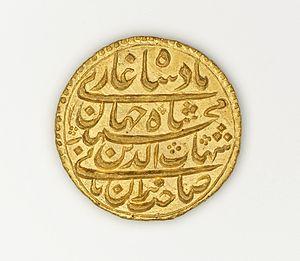
Shahab-ud-din Muhammad Khurram, plus connu sous son nom de règne Shâh Jahân, né le 5 janvier 1592 à Lahore et mort le 22 janvier 1666 au Fort d'Agra à Agra, est le cinquième empereur moghol. Son règne s'étend du 19 janvier 1628 au 31 juillet 1658.